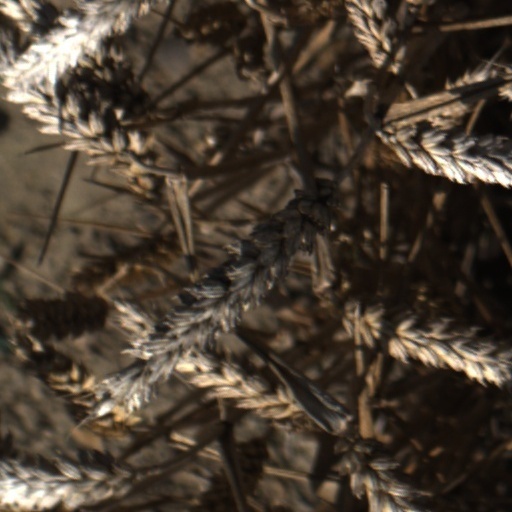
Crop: wheat